Rugeley power stations

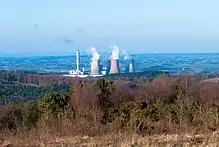
Rugeley B Power Station viewed from Cannock Chase in 2010

Construction of Rugeley B power station began in 1964, with completion of the station in 1970. The architects were L. K. Watson and H. J. Coates. The architects coloured two of the four cooling towers a pinkish red colour to heighten what they saw as the femininity of the hyperbolic form. With both stations in operation, 850 people were employed at the stations in 1983.